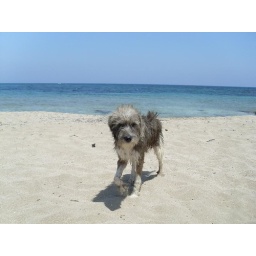
stray dog at beach in salamis coast of Famagusta